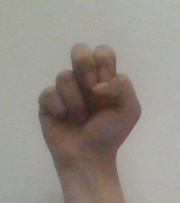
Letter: gaaf